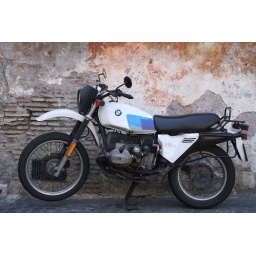
A GS against a Roman wall in a back street of the Eternal City